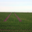
Label: plain